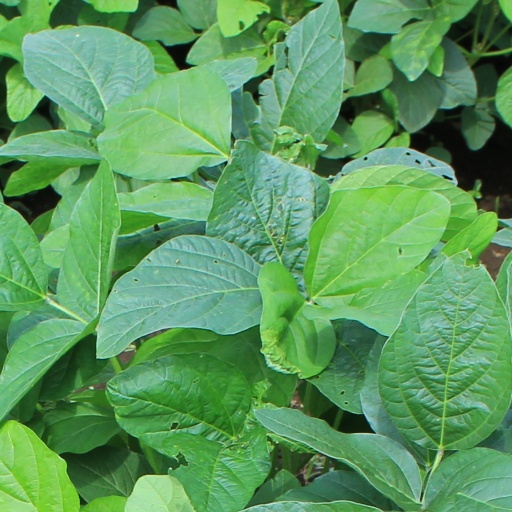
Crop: soybean